Walchwil railway station

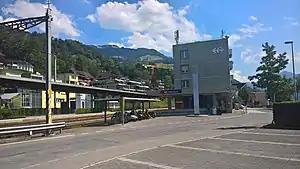
The station in 2018

Walchwil railway station is a railway station in the municipality of Walchwil, in the Swiss canton of Zug. It is an intermediate stop on the standard gauge Thalwil–Arth-Goldau line of Swiss Federal Railways.